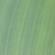
Crop: Maize
Condition: stripe-d